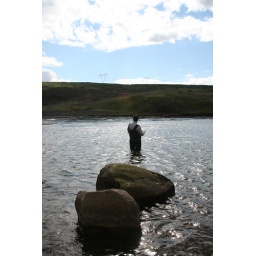
by standing in the river a bit